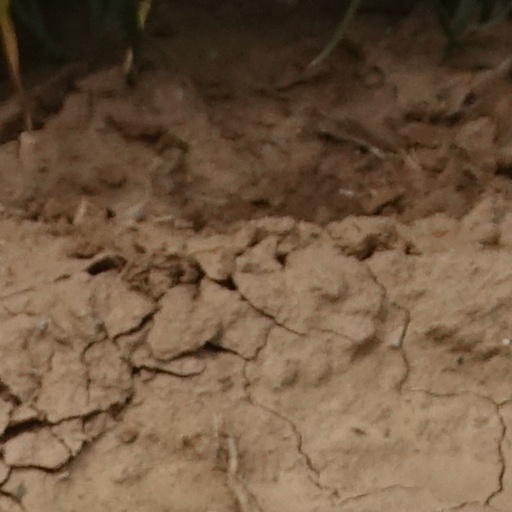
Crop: wheat